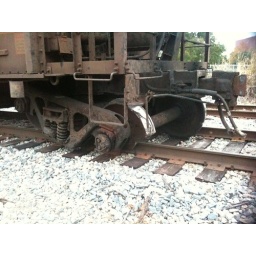
A train wheel broke in downtown Orlando and blocked most of the cross traffic.